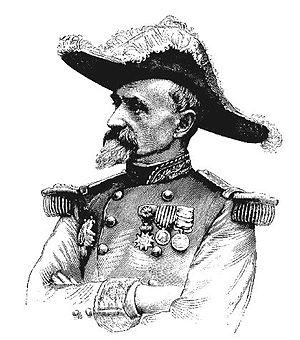
Jean-Baptiste Alexandre Montaudon, né le 14 février 1818 à La Souterraine et mort le 19 janvier 1899 à Amiens, est un militaire et homme politique du XIXᵉ siècle.